Cornu (horn)

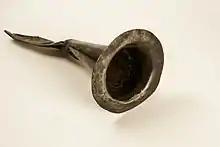
Army signal horn ("cornu"); Roman period; found in Alphen aan den Rijn, the Netherlands

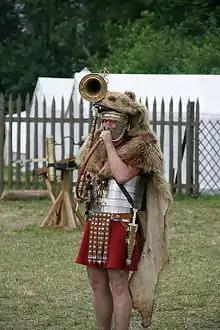
Reenactor blowing a "cornu"

The "cornu" may be difficult to distinguish from the "buccina". It was used by the Roman army for communicating orders to troops in battle. In Roman art, the "cornu" appears among the instruments that accompany games "(ludi)" or gladiator combat in the arena, as on the Zliten mosaic.